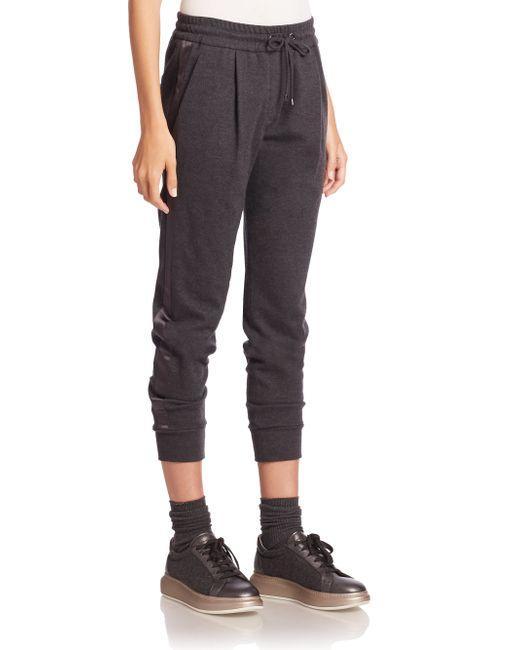
Schwarze Jogginghose mit Kordelzug und Taschen für Damen